Crime in Paraguay

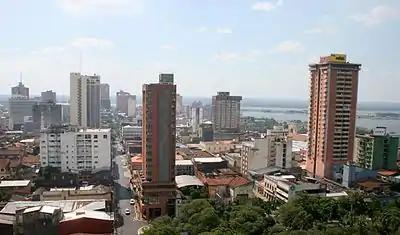
The center of historic Asunción.

Crime in Paraguay has increased in recent years with criminals often targeting those thought to be wealthy. Although most crime in Paraguay is nonviolent, there has been an increase in the use of weapons and there have been incidents where extreme violence has been used.